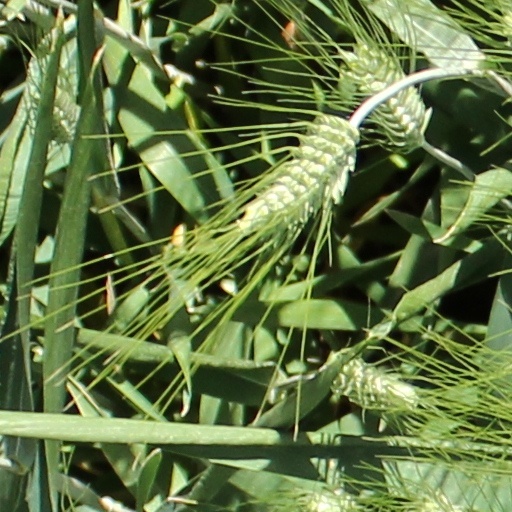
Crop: wheat